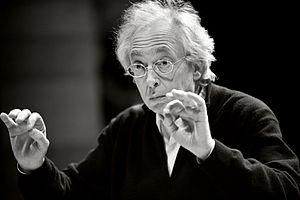
Philippe Herreweghe est un chef d'orchestre et chef de chœur belge.